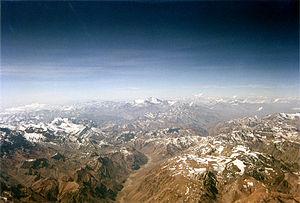
Les chinchillas sont des mammifères rongeurs du genre Chinchilla, famille des Chinchillidae. Ce genre comprend deux espèces sauvages et une forme domestiquée, issue très probablement du croisement en élevage des deux premières. Les chinchillas sont des animaux nocturnes, de la taille d’un lapin nain. Proches des Viscaches, ils sont originaires comme celles-ci de la cordillère des Andes, en Amérique du Sud. Les espèces sauvages sont des espèces en péril. Elles ont été chassées pour leur fourrure particulièrement recherchée au XIXᵉ siècle et ont été progressivement adaptées à la captivité pour donner le chinchilla domestique. Ce dernier est principalement élevé lui aussi pour sa fourrure, mais c'est aussi l'un des nouveaux animaux de compagnie.
L'Amérique du Sud est généralement considérée comme un continent formant la partie sud du supercontinent des Amériques. Certains, comme le Comité international olympique, considèrent que l'Amérique est un seul continent et l'Amérique du Sud comme un sous-continent. Géographiquement, presque tout le territoire sud-américain est située sur la plaque sud-américaine.